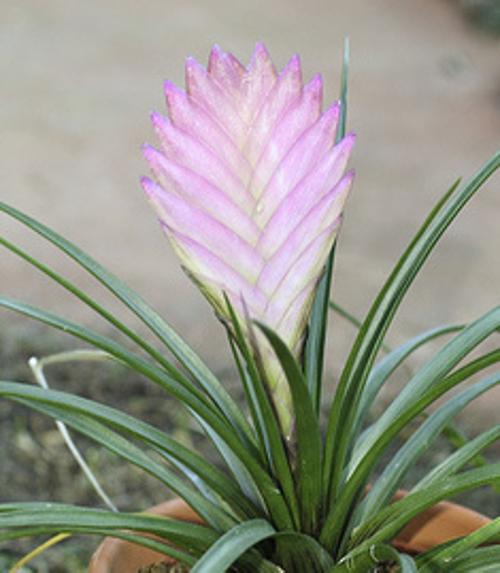
Label: ball moss